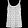
Label: Shirt